Parkways of Louisville, Kentucky

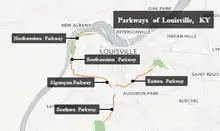
Parkways Of Louisville

Although Eastern Parkway was intended as a recreational road, it is the only direct connector between the populous Highlands and Germantown sections of Louisville and mid-city destinations like the University of Louisville's main campus. As such, it has had problems associated with a road carrying much more traffic than it was designed for since at least the 1950s, when the intersection with Third Street consistently led the state of Kentucky in number of crashes per year at a single intersection. Various proposals have been made to improve safety on the road, including reducing it to three vehicle lanes and two bike lanes. Narrowing proposals were last made in 2006, although the plan was rejected since the traffic volume at the time, 21,000 vehicles per day, was too much for three lanes.